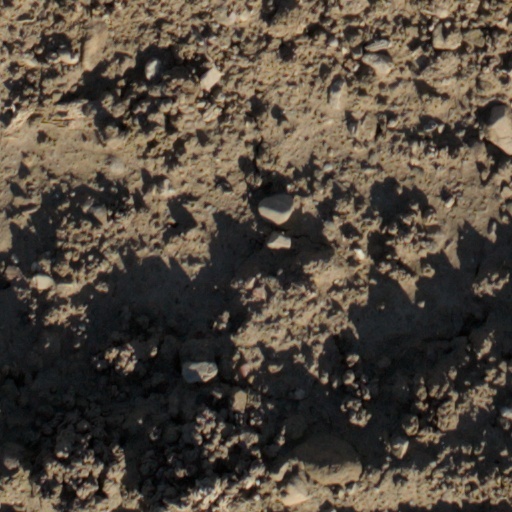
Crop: wheat